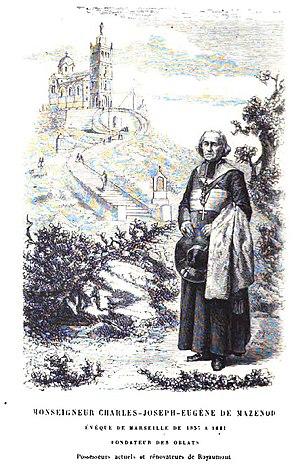
Mgr Eugène de Mazenod en bas de la basilique N.D. de la Garde à Marseille.
Eugène de Mazenod est un ecclésiastique catholique français qui fut évêque de Marseille. Il est le fondateur de la congrégation cléricale missionnaire des Oblats de Marie-Immaculée. Il a été canonisé en 1995 par Jean-Paul II.